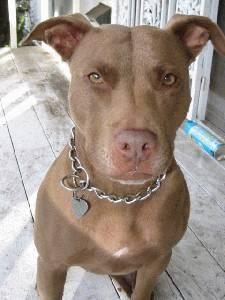
Breed: american pit bull terrier